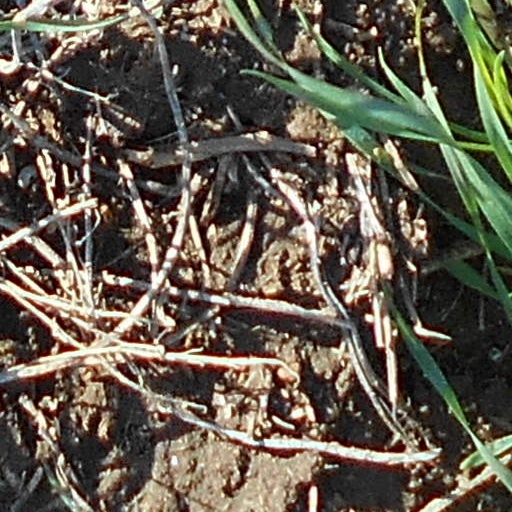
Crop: wheat